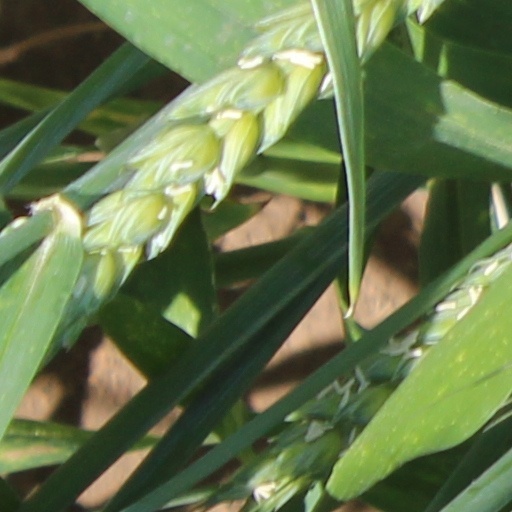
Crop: wheat